I Thought I Told You to Shut Up!!

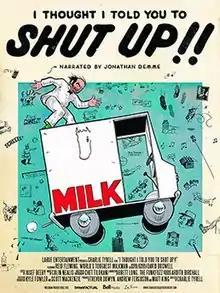
Film poster

I Thought I Told You to Shut Up!! is a 2015 Canadian short documentary film by Charlie Tyrell about Reid Fleming, "the world's toughest milkman", a cartoon character created by David Boswell.